Otradnoye District

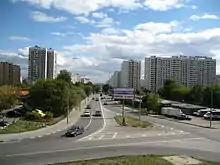
Dekabristov street, Otradnoe, Moscow

The last remaining wooden private houses of the former village of Vladykino, located at the beginning of Altufyevskoye Highway on its odd-numbered side, were demolished (some had burned down) in 1980. In their place, 12- and 16-story panel buildings were constructed as family dormitories for the Moscow City Police Department. The former village and its vanished streets were commemorated by bus stops named "Novovladykino" and "Vychegodskaya Street," which were renamed in the late 1980s to "Hotel Voshod" and "Altufyevskoye Highway, 12," respectively.